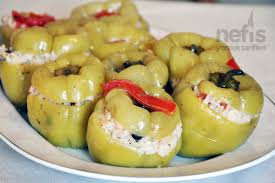
Yemek: biber_dolmasi